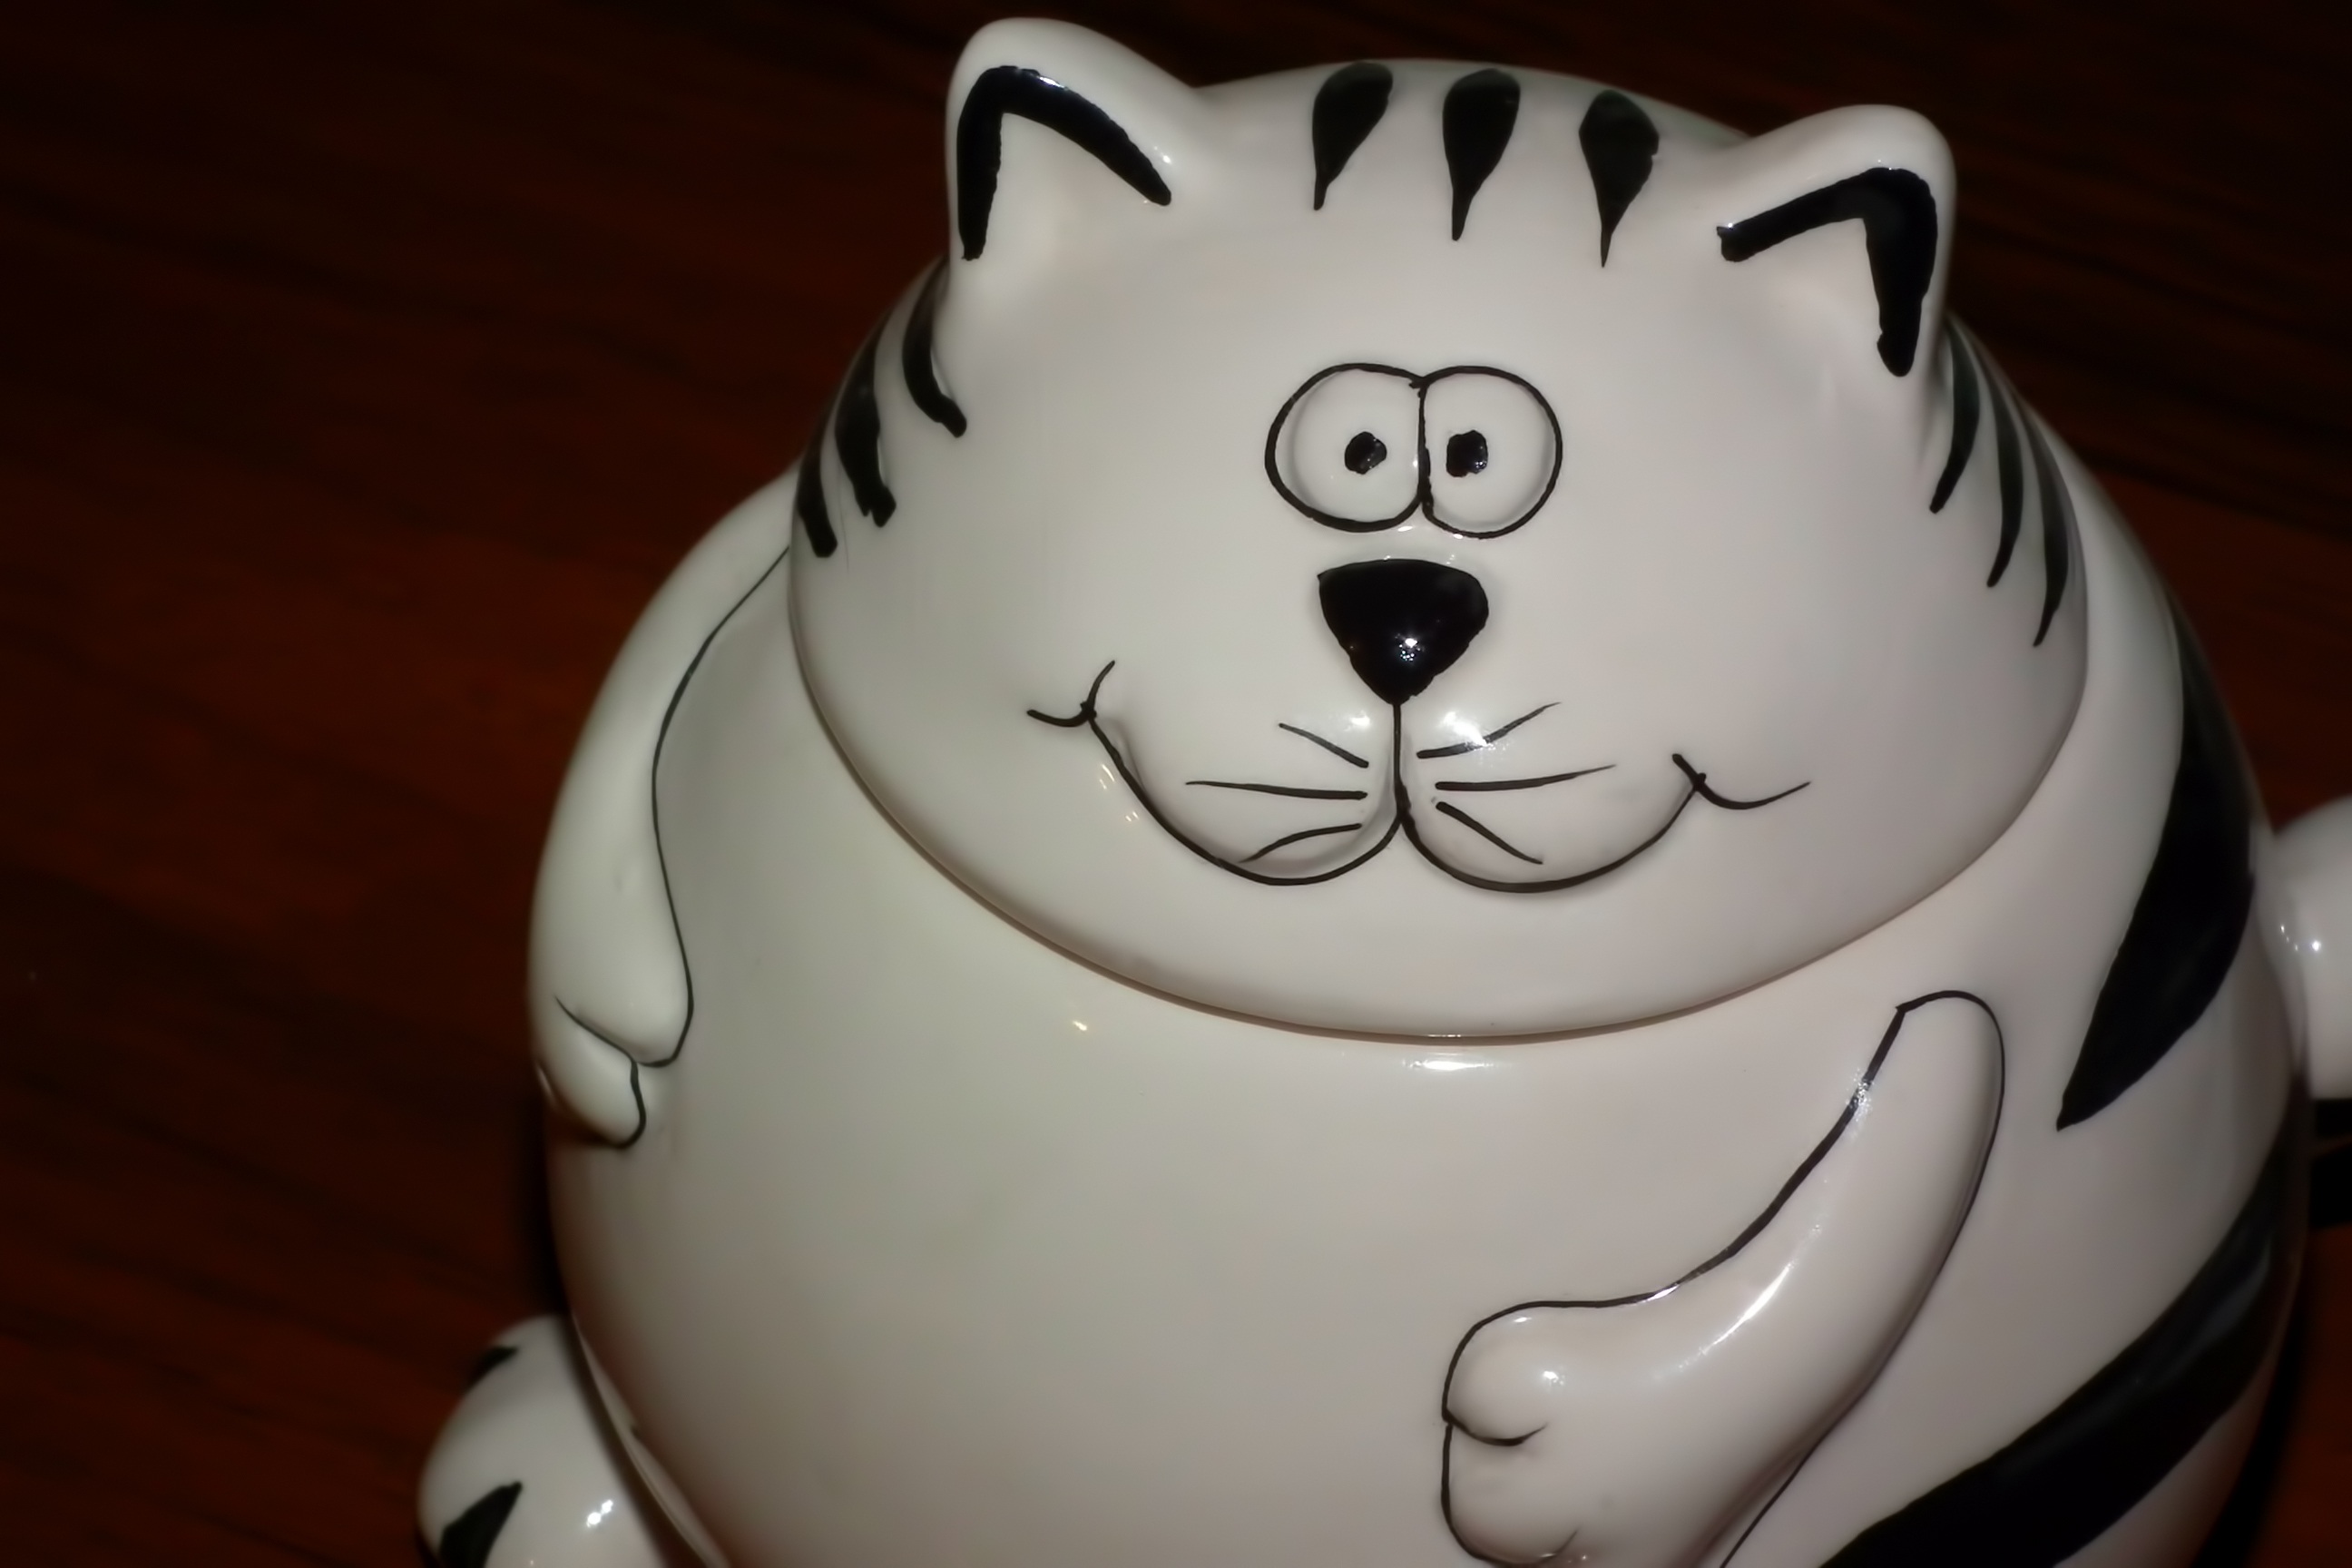
black and white, white, portrait, food, kitten, cat, closeup, dessert, cake, tableware, striped, birthday cake, cats, animals, figurine, funny, porcelain, fondant, cat eyes, cat's eye, sugar paste, cat person, cake decorating, sugar bowl